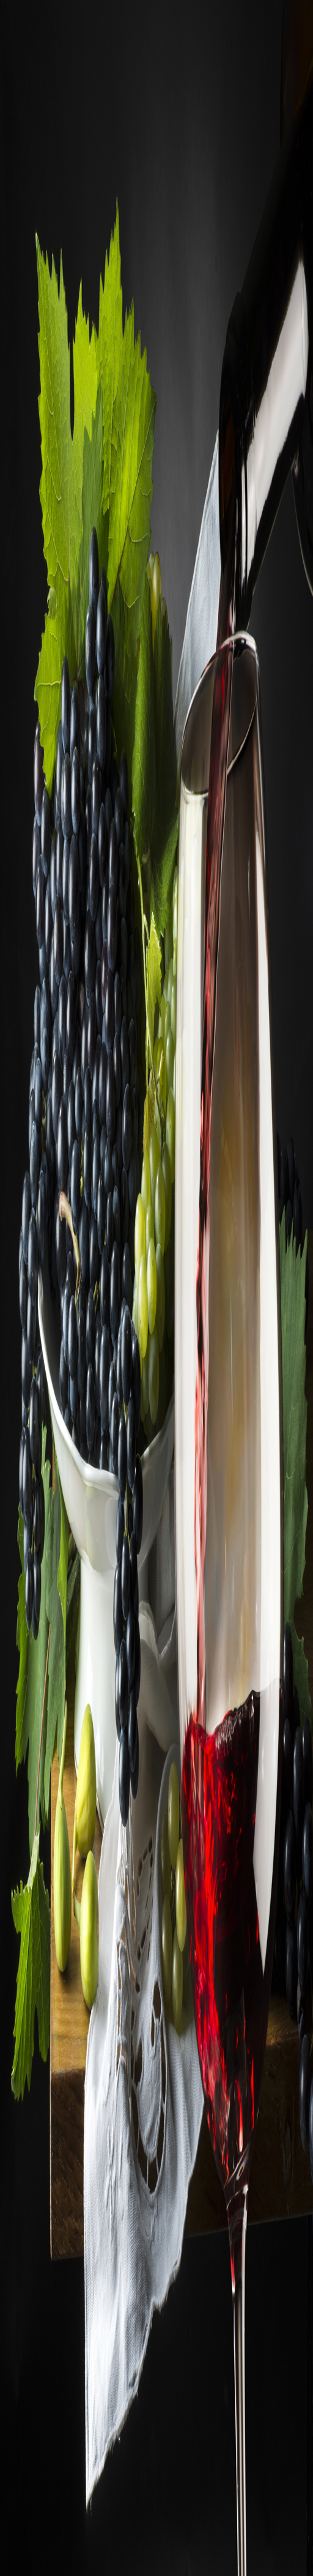
this jpeg image - grapes and wine background , is available for free download